Vimala Raman

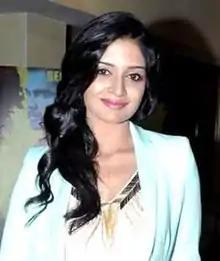
Raman at a press conference in 2013

Vimala Raman is an Australian actress and former model who has worked in Indian cinema. She appears in Malayalam, Telugu and Tamil language films. Born and brought up in Australia, she made her debut in 2006 with the Tamil film "Poi". An established Bharatanatyam dancer and a graduate in B.Sc Information Systems from the University of New South Wales, Sydney, Raman had also won the title of "Miss India Australia" in 2004